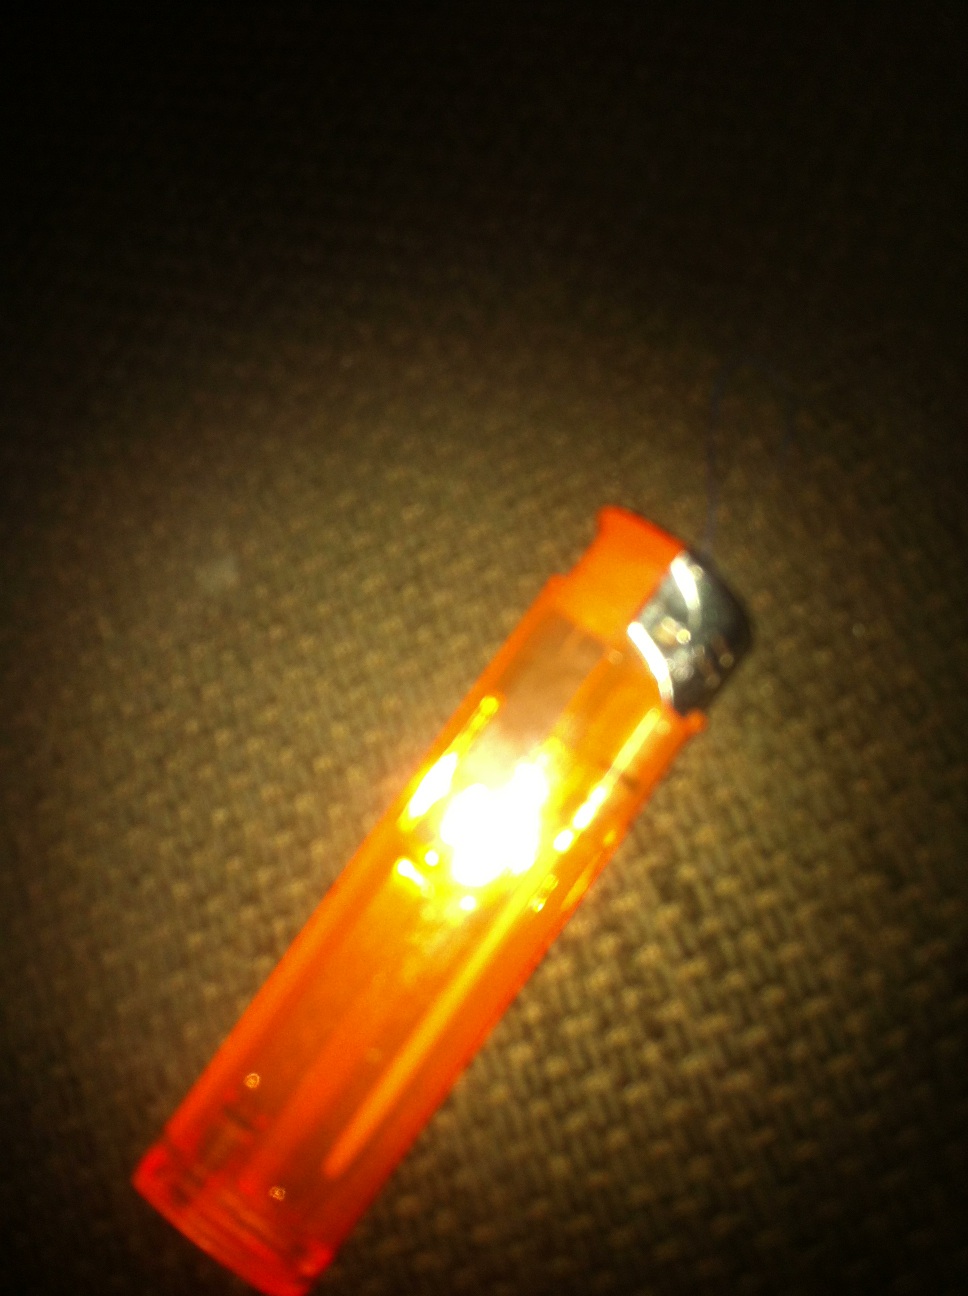Question: What is this?
Answer: lighter